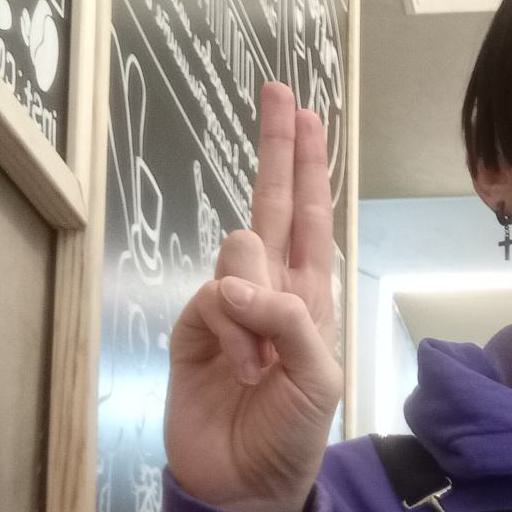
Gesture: two_up